Joseph Aveline

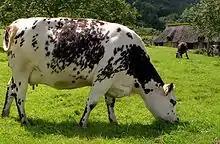
Aveline bred Normande dairy cattle bulls at "La Ferme Neuve"

In 1851, Aveline's father built "la Ferme-Neuve" ("the New Farm") into a closed-court estate at a former farm. In 1908, Aveline encircled with ten redwood (sequoia) as natural protection. (He had brought the trees back from a trip to Illinois in 1902.) The farm was famed for breeding Percheron horses and Normande dairy cattle bulls.